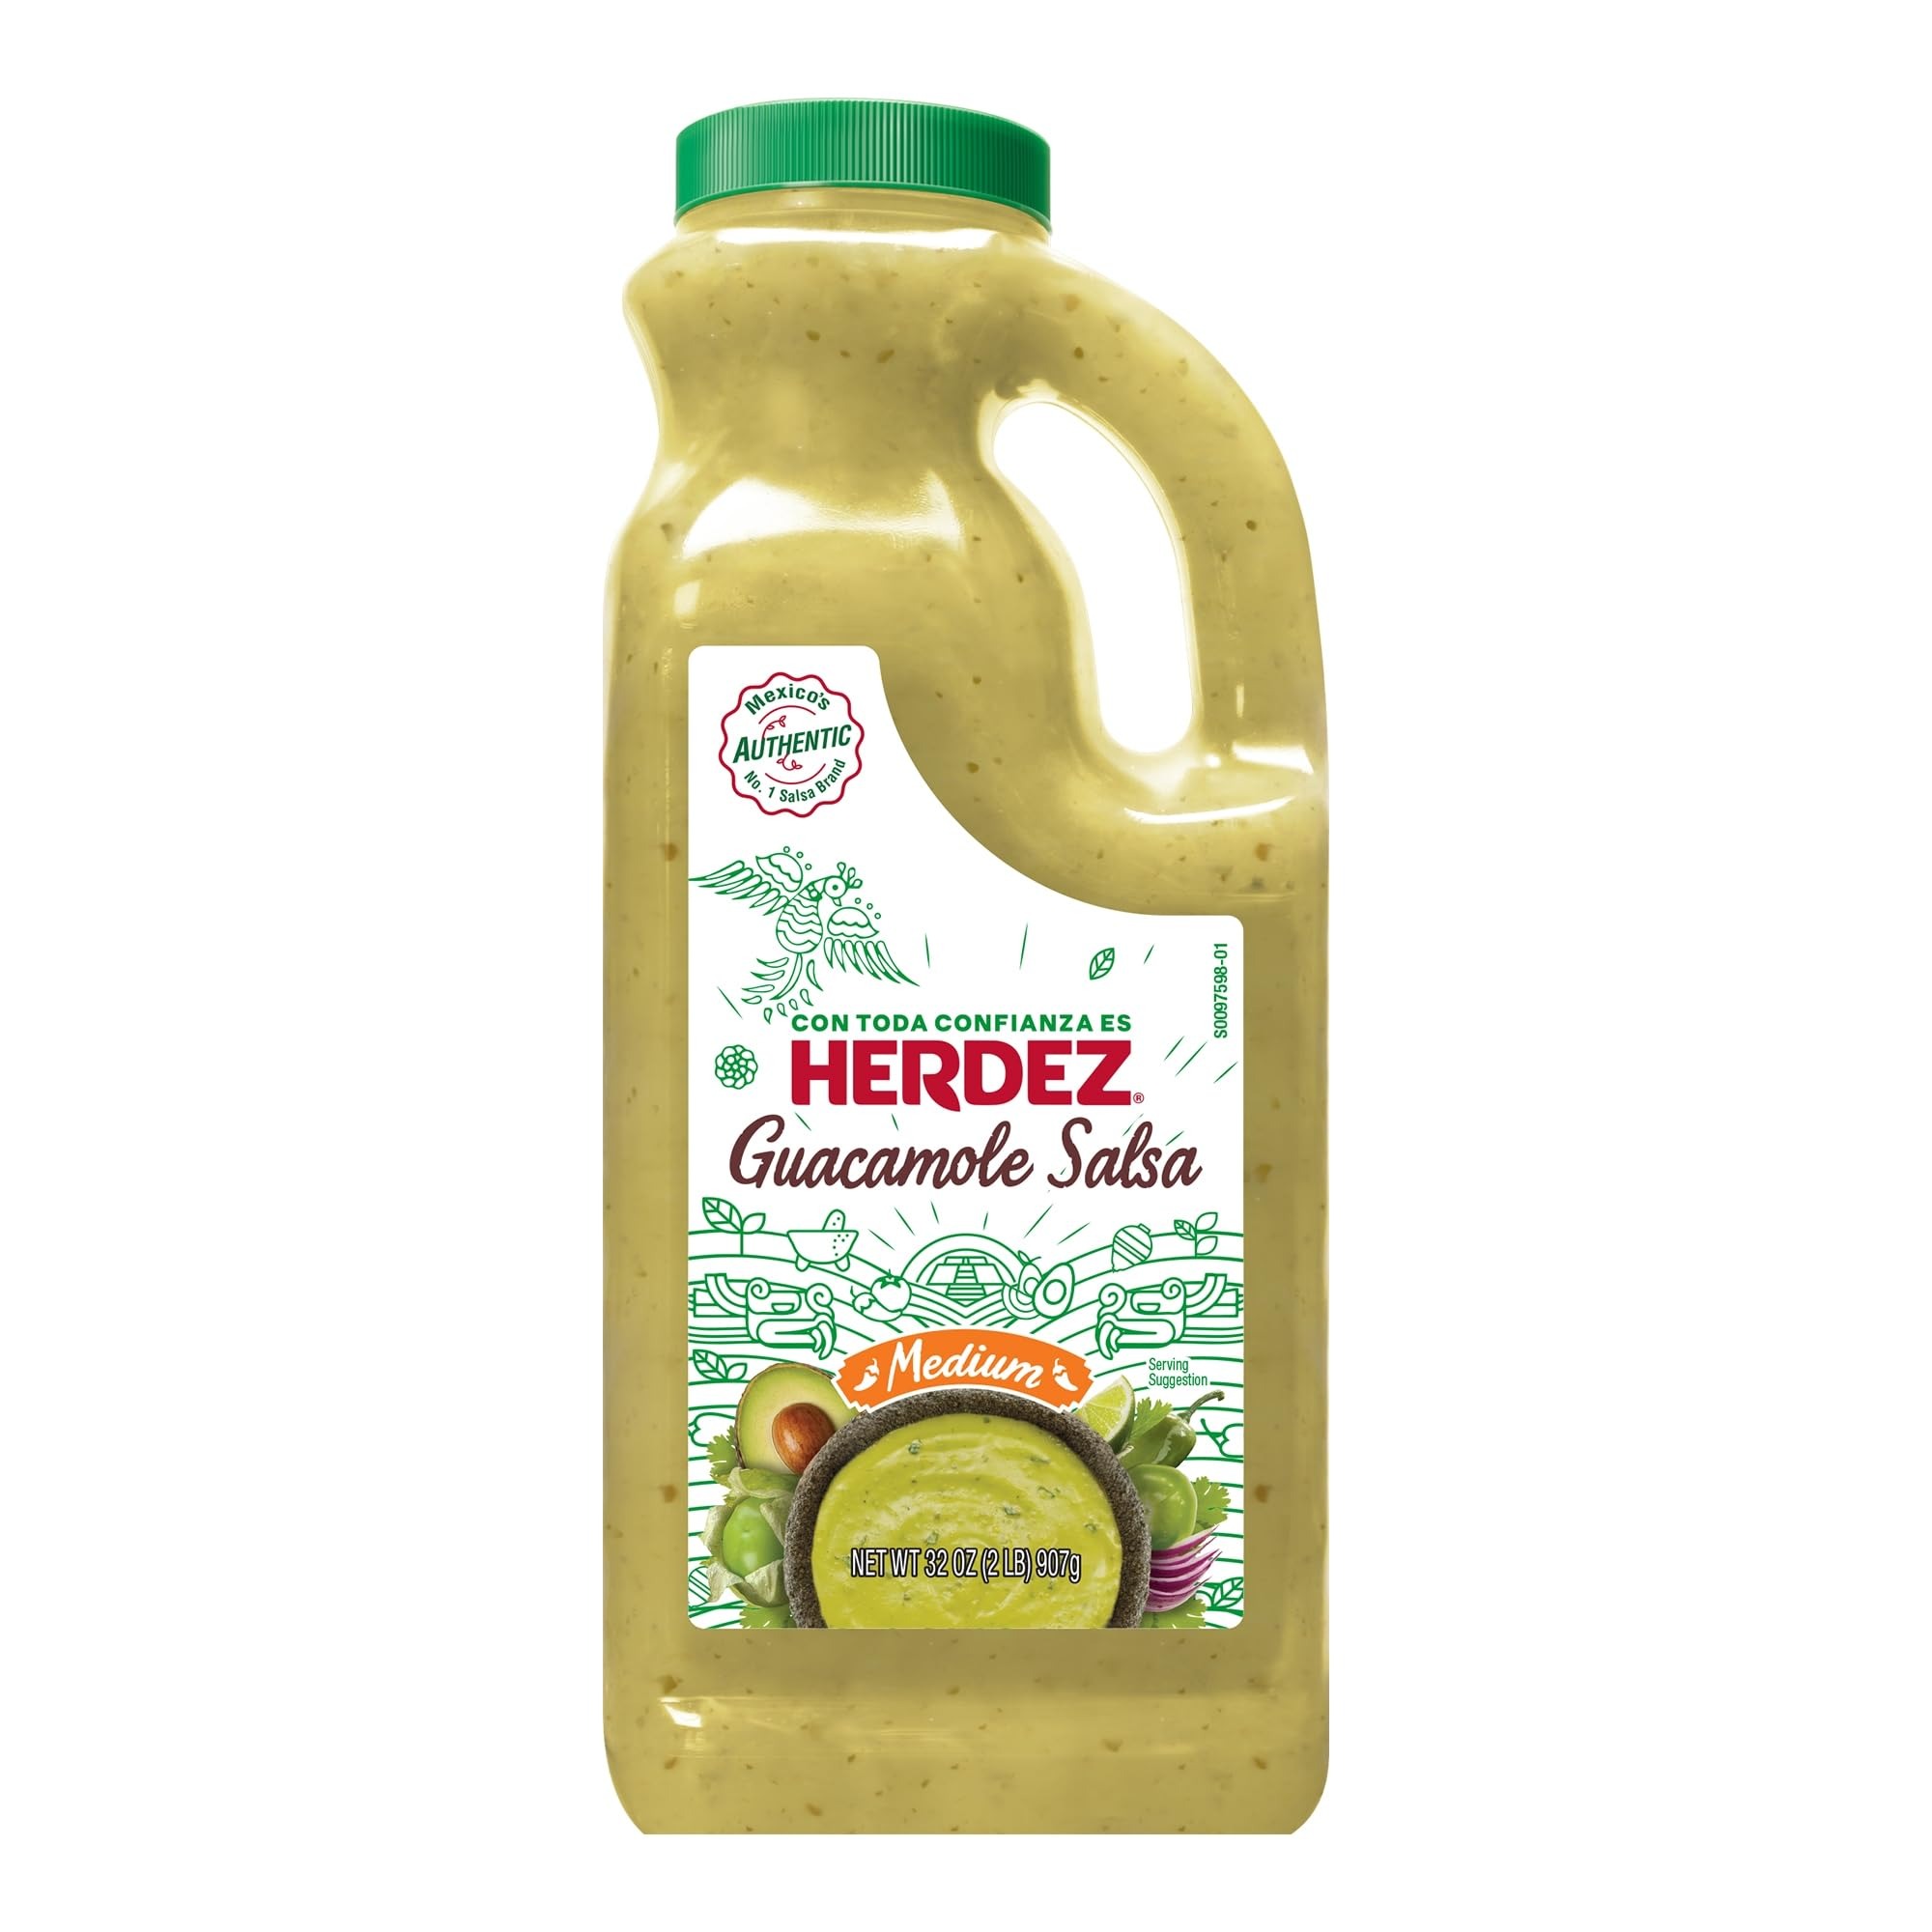
Item Name: HERDEZ Guacamole Salsa, Medium, 32 oz Jug – Gluten Free, Kosher, Authentic Mexican Smooth & Flavorful Avocado-Based Salsa
Bullet Point 1: Creamy medium salsa with fresh-tasting, smooth and spicy flavor. Pair with meat dishes or make it your go-to dip for tortilla chips.
Bullet Point 2: Distinctively smooth and tangy taste from a blend of tomatillos, avocados, cilantro, lime, onion and green chile peppers.
Bullet Point 3: Made with delicious ingredients. Gluten free.
Bullet Point 4: Deliciously complements chicken, pork, seafood, pasta salads and more. Make it a savory part of breakfast, lunch and dinner meal prep.
Bullet Point 5: Includes 1 each, 32-ounce jug of Herdez Guacamole Salsa Medium. Packaged for freshness and great taste.
Value: 32.0
Unit: Fl Oz

Price: 3.99